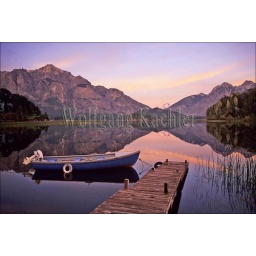
Argentina, near bariloche, lake district, view of tronador volcano, boat